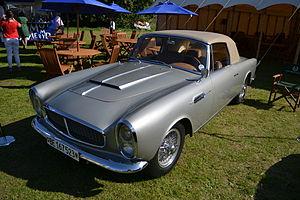
Graber ou Carrosserie Graber ou Carrosserie Hermann Graber est une entreprise suisse, de carrosserie automobile de luxe de prestige, en activité de 1927 à 1970, à Wichtrach dans le canton de Berne en Suisse